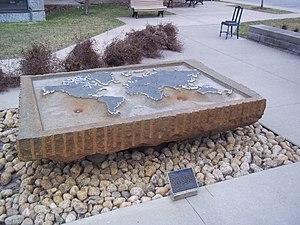
Sculpture de Michel Goulet intitulée Vigies, de 1989. Elle est située devant le Pavillon Côte-des-Neiges de l'Institut universitaire de gériatrie de Montréal, au 4565 chemin Queen-Mary. «
Michel Goulet est un sculpteur québécois né le 4 août 1944 à Asbestos qui vit et travaille à Montréal.